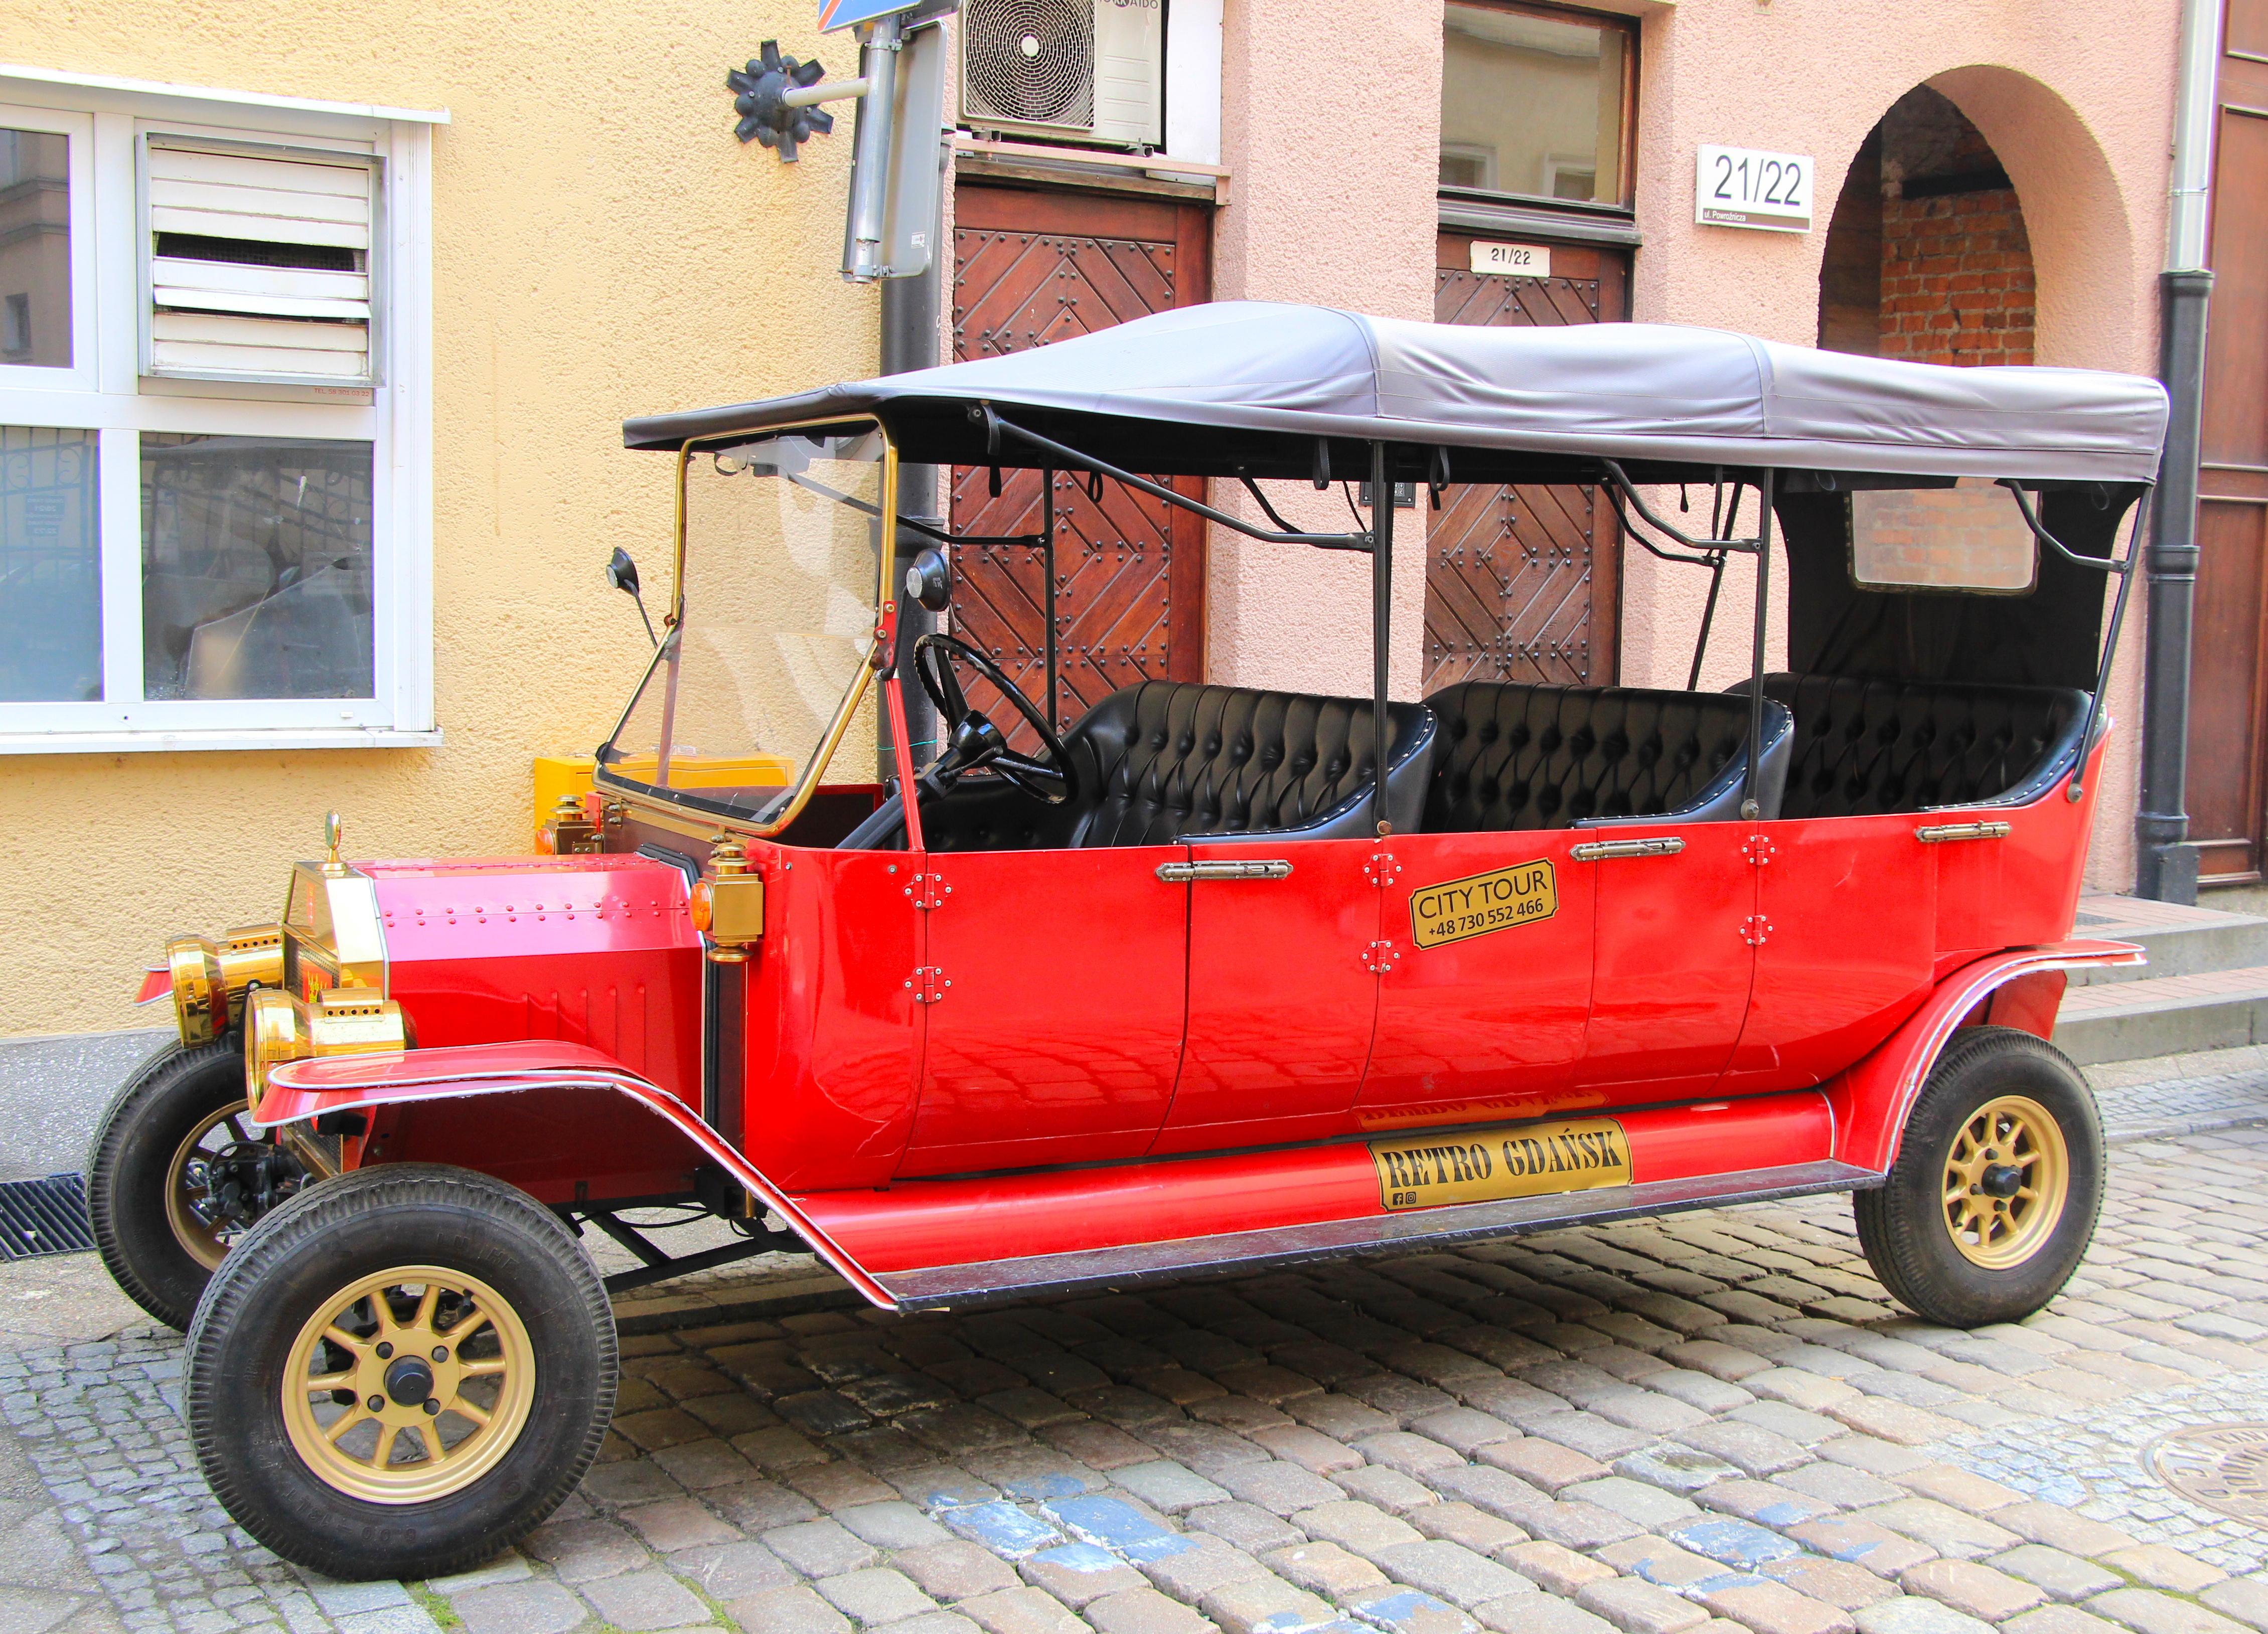
auto, historic, red, wheel, tire, window, vehicle, motor vehicle, car, mode of transport, Locking hubs, building, automotive exterior, classic car, gas, automotive design, automotive wheel system, classic, hardtop, automotive tire, antique car, fixture, jeep, auto part, vintage car, commercial vehicle, facade, light commercial vehicle, transport